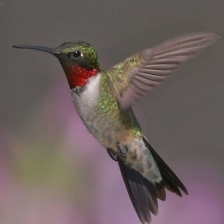
Species: RUBY THROATED HUMMINGBIRD
Scientific name: ARCHILOCHUS COLUBRIS
ImageNet parent category: hummingbird